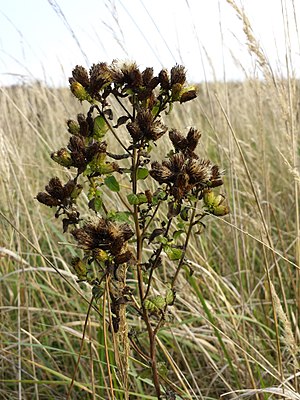
Trekløftalant / Galleri
Vækstform.
Trekløftalant er en vildstaude med en opret vækst. Planten tilhører de kurvblomstrede, men er kendelig på, at kurvene mangler de ydre tungeblomster, og den har i stedet oprette og mere eller mindre trekløvede randkroner. Kurvsvøbbladene har desuden udadbøjede eller tilbagekrummede spidser. Arten anses for at være meget sjælden og sårbar i Danmark.